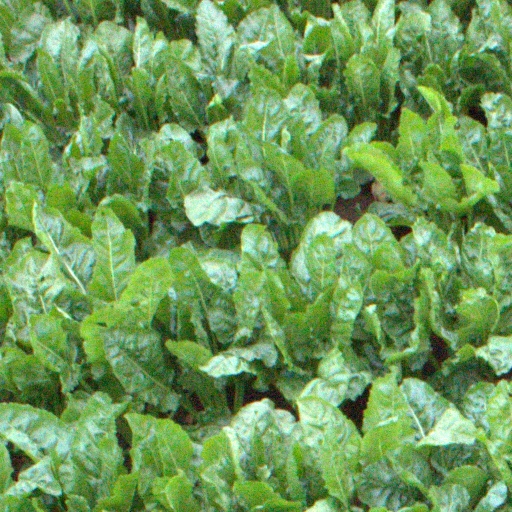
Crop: sugar beet